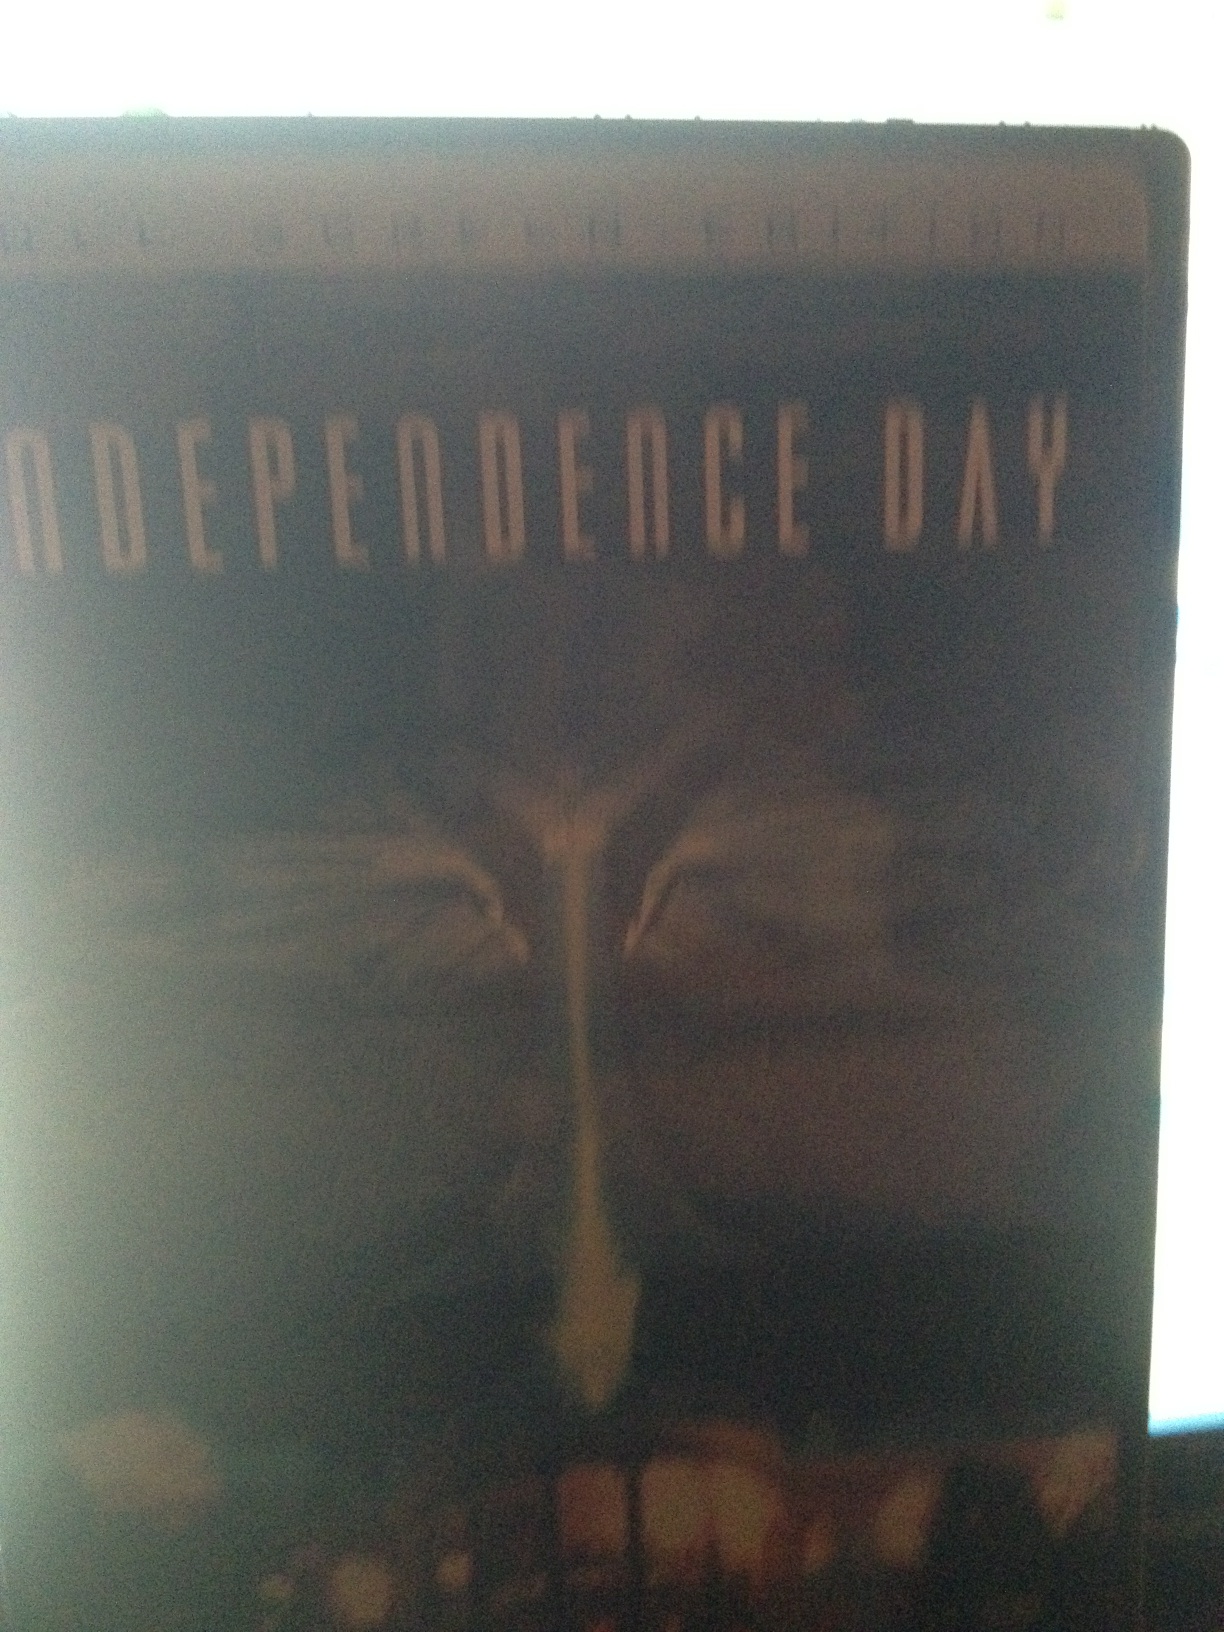Question: Could you tell me the title and if you cannot see it, please tell me what I have to do. Thank you.
Answer: independence day